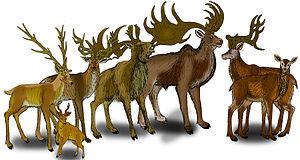
Megaloceros est un genre de cervidés préhistoriques de grande taille aujourd'hui éteint.
La liste des espèces d'animaux disparus d'Europe comptabilise les animaux éteints, réintroduits et disparus localement d'Europe du Pliocène à l'Holocène.